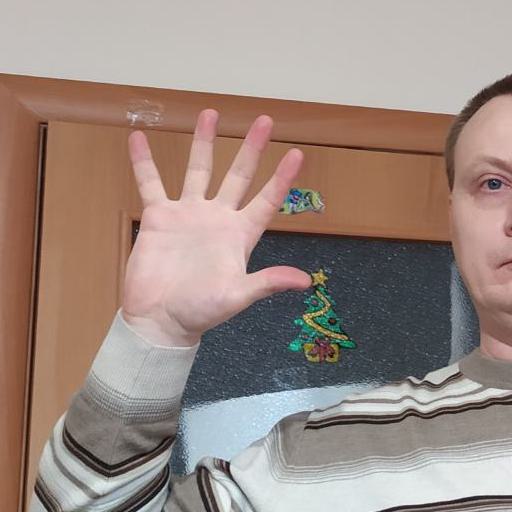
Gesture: palm